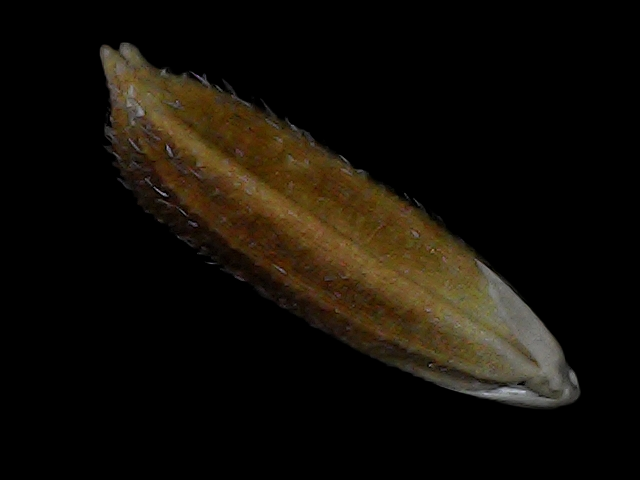
Rice variety: Bd56